Juan Cruz Real

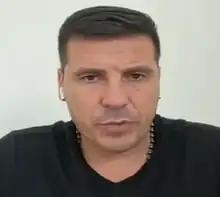
Real in 2021

Juan Cruz Real (born 8 October 1976) is an Argentine football manager and former player who played as a midfielder.